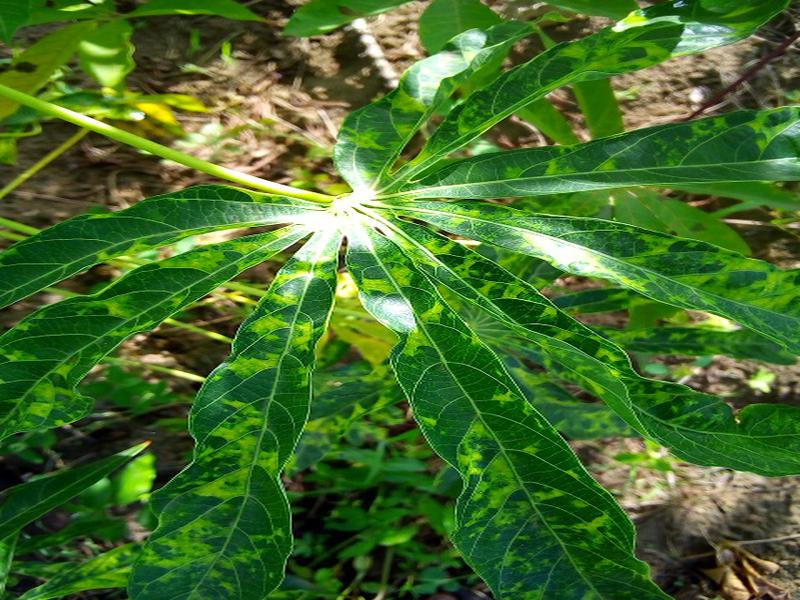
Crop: cassava
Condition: mosaic_disease